Paternal depression

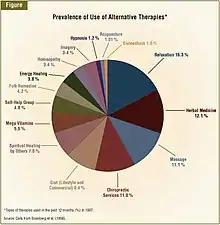
Outlines some of the common treatment available for postpartum depression (PPD), excluding psychotherapy and antidepressants. Relaxation (16.3%), diet and lifestyle (8.4%) and self-help groups (4.8%) are some common alternatives

Treatments offered for parents with depression are similar to other mental disorders. This includes taking antidepressants or receiving psychotherapy. Those experiencing moderate paternal depression should seek therapy from a mental health professional. This may be a psychiatrist, counselor or psychologist. However, if experiencing intense depression, medical intervention may be necessary. Consult your health professional about medication including mood stabilizers. Other methods to recovery include electroconvulsive therapy (ECT). This releases short electrical currents to the brain, allowing it to relax. It is recommended when all other procedures are ineffective. There are other alternatives to treatment. This includes self-care in the form of relaxation, massage, herbal medicine and chiropractic services.